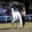
Label: horse